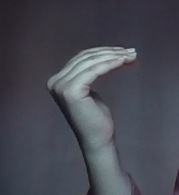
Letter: haa